Tuberculosis Hospital of Pittsburgh

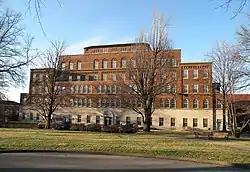
Building D

The Tuberculosis Hospital of Pittsburgh in the Hill District neighborhood of Pittsburgh, Pennsylvania, United States, is a complex of eight buildings, with the first building completed in 1912. It was listed on the National Register of Historic Places in 1993.